West Greene School District

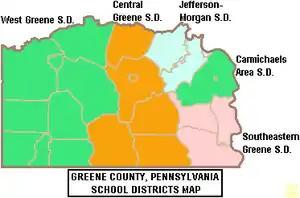

West Greene School District is a small, rural, public school district located in Greene County, Pennsylvania. The district serves a large rural region of approximately . It includes Morris Township, Center Township, Gray Township, Jackson Township, Gilmore Township, Freeport Township, Springhill Township, Aleppo Township, and Richhill Township. According to 2000 federal census data, it serves a resident population of 5,917. By 2010, the district's population declined to 5,102 people. In 2009, the district residents' per capita income was $14,228, while the median family income was $35,149 a year. The educational attainment levels for the population 25 and over were 83.7% high school graduates and 12.9% college graduates.